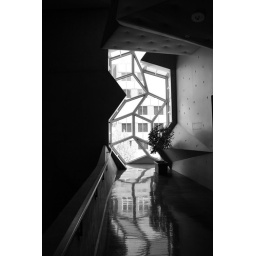
A window in one of the buildings in RMIT. It juts out over the street below.